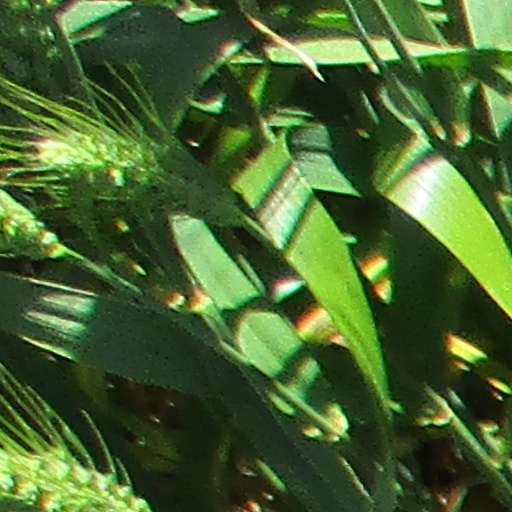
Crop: wheat